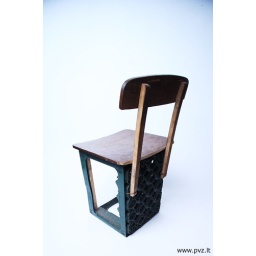
chair beer box made by amature designer